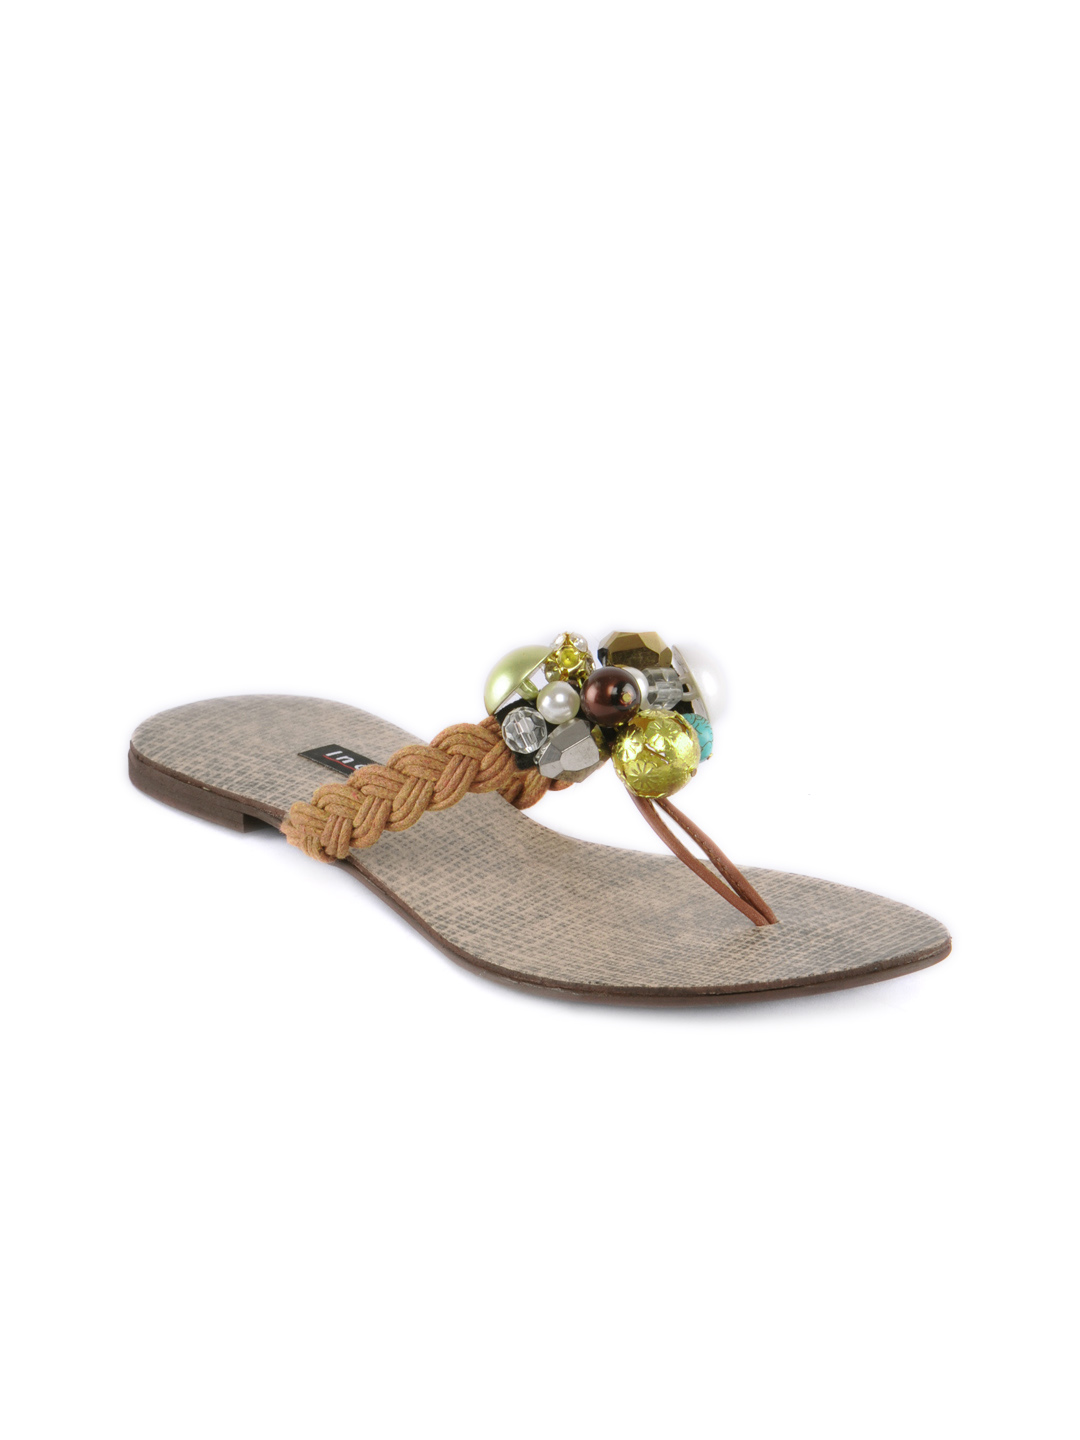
Inc. 5 Women Casual Brown Flats
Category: Footwear / Shoes / Heels
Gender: Women
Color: Brown
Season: Winter 2012
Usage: Casual